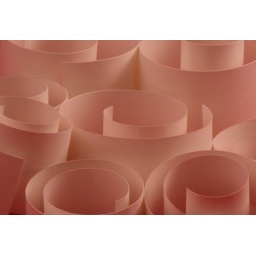
White construction paper shot in a soft box with two light sources on a red back ground.